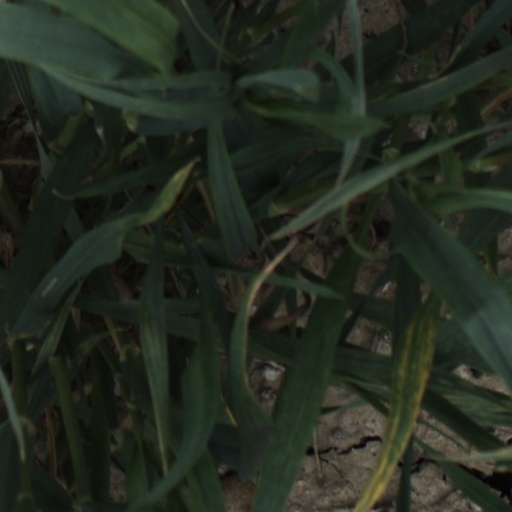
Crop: wheat